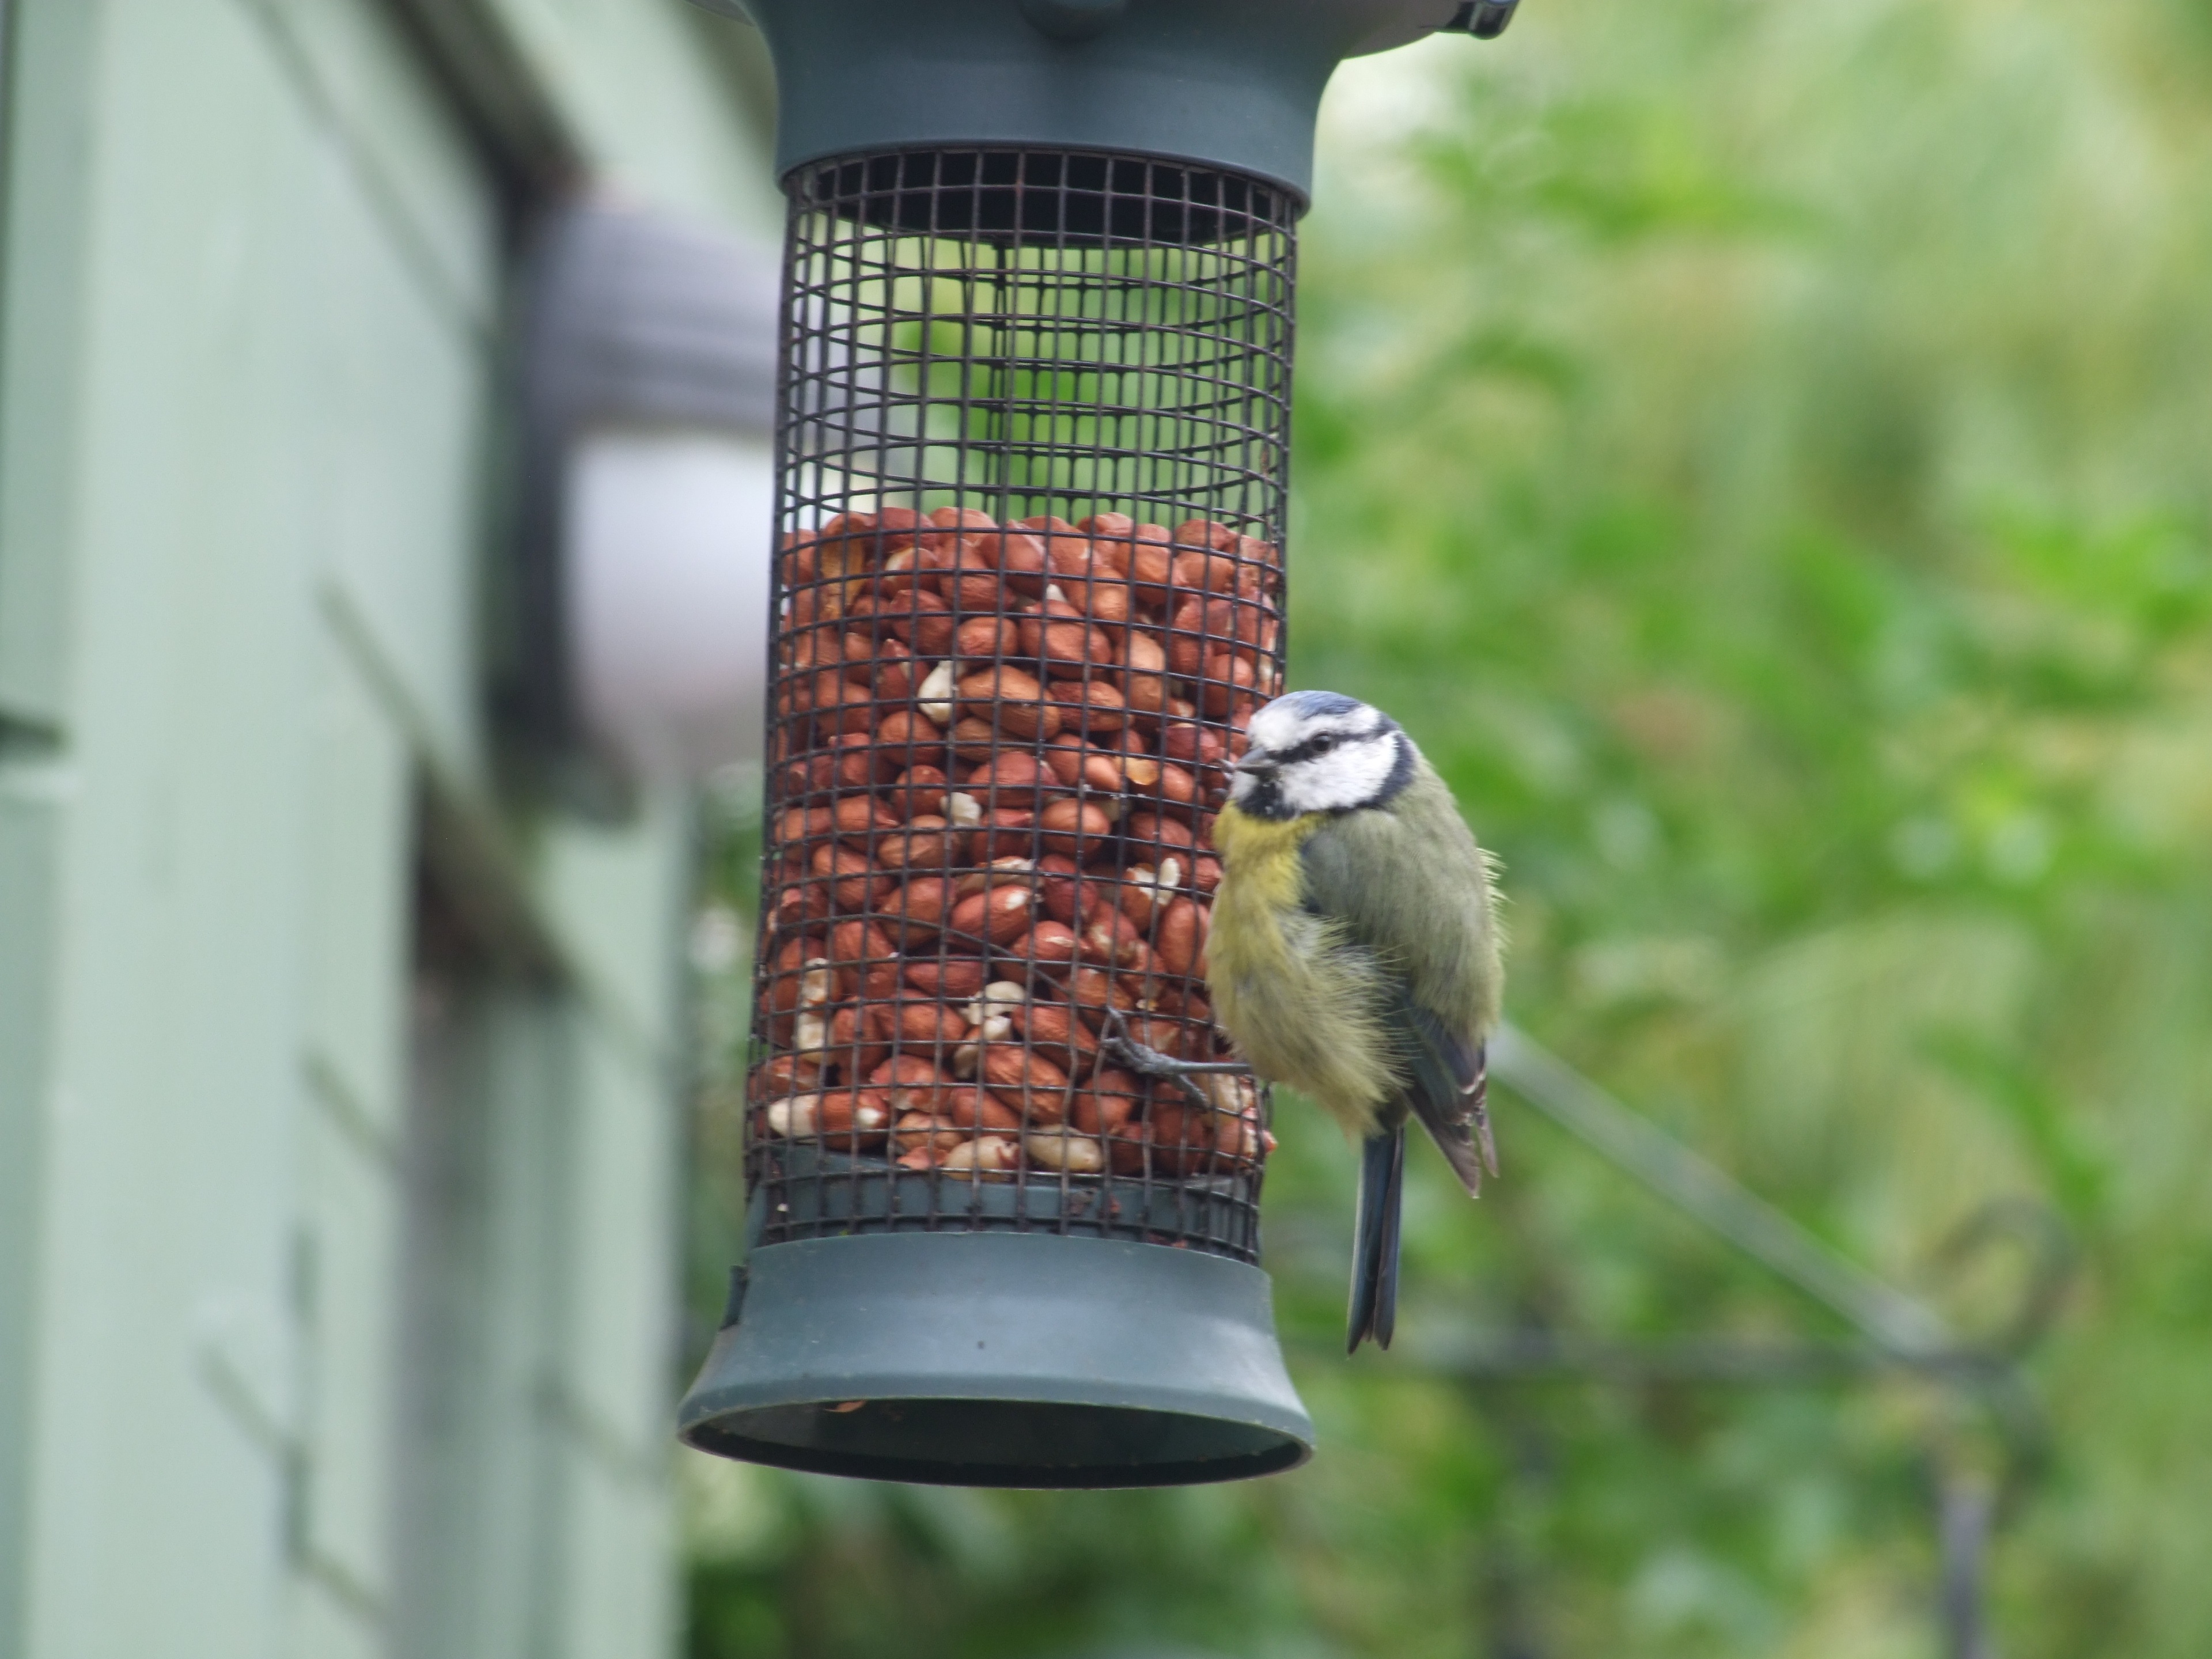
bird, grain, agriculture, feeding, feeder, bird feeder, perching bird, feeding birds